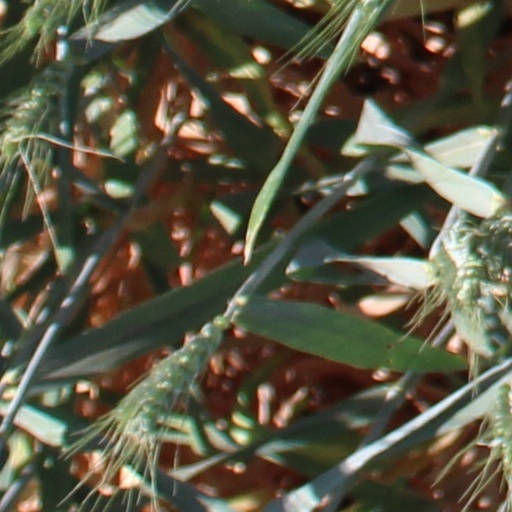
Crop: wheat